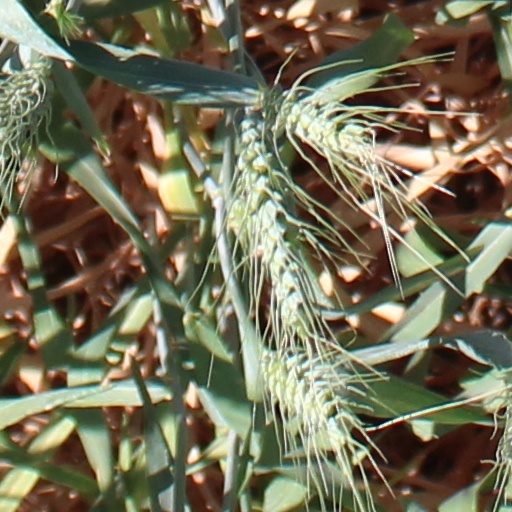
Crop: wheat